Enos Michael House

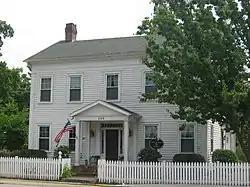
Enos Michael House, May 2012

in Fremont, Steuben County, Indiana. It was built in 1848, and is a -story, rectangular, five bay, Greek Revival style frame dwelling. It sits on a cut stone foundation and has a side gable roof. A rear addition was built about 1920. It features a recently added one-bay, central entrance portico.